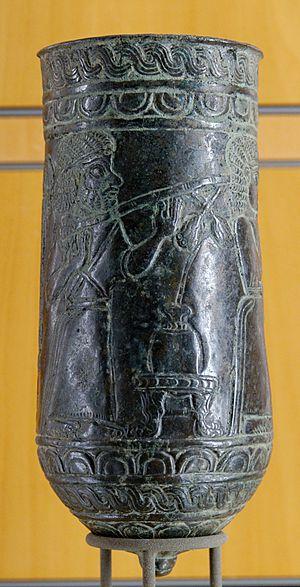
Situle à décor moulé. Bronze, IXe-VIIIe siècles av. J.-C. Provenance